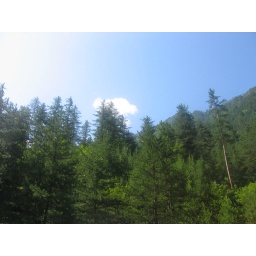
Forest beneath the bright blue sky